Ceremonial drum

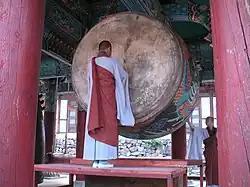
Buddhist monks in Haeinsa Temple in South Korea beat the drum beopgo .

Ceremonial drums are membranophones and idiophonic slit drums, which are played in a ritual context cult, religious or ceremonial social occasions by indigenous peoples around the world, often accompanied by singing or chanting.